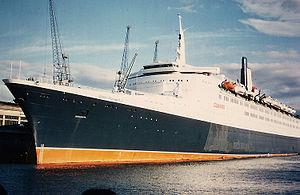
L’histoire de l’Écosse commence il y a environ 12 000 ans avec l’arrivée des premières populations humaines dans l’actuelle Écosse après la fin de la glaciation du Würm. De nombreux artefacts des civilisations des âges de la pierre, du bronze et du fer ont été retrouvés, mais peu présentent des traces d’écriture.
Le Queen Elizabeth 2 est un paquebot transatlantique britannique qui a sillonné les mers de 1969 à 2008. Il est principalement utilisé pour assurer la liaison transatlantique maritime régulière entre Southampton et New York, via Cherbourg, pour une traversée de cinq jours. Après le lancement du Queen Mary 2, il est employé principalement comme navire de croisière et effectue, chaque année, un tour du monde de trois mois.